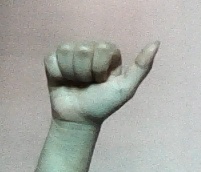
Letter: dhad